Sun Yat-sen

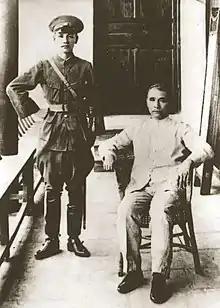
Sun Yat-sen (seated) and Chiang Kai-shek

China had become divided among regional military leaders. Sun saw the danger and returned to China in 1916 to advocate Chinese reunification. In 1921, he started a self-proclaimed military government in Guangzhou and was elected Grand Marshal. According to historian William C. Kirby, between 1912 and 1927, three governments were set up in South China: the Provisional government in Nanjing (1912), the Military government in Guangzhou (1923–1925), and the National government in Guangzhou and later Wuhan (1925–1927). The governments in the south were established to rival the Beiyang government in the north. Yuan Shikai had banned the KMT. The short-lived Chinese Revolutionary Party was a temporary replacement for the KMT. On 10 October 1919, Sun resurrected the KMT with the new name Chung-kuo Kuomintang, or "Nationalist Party of China."